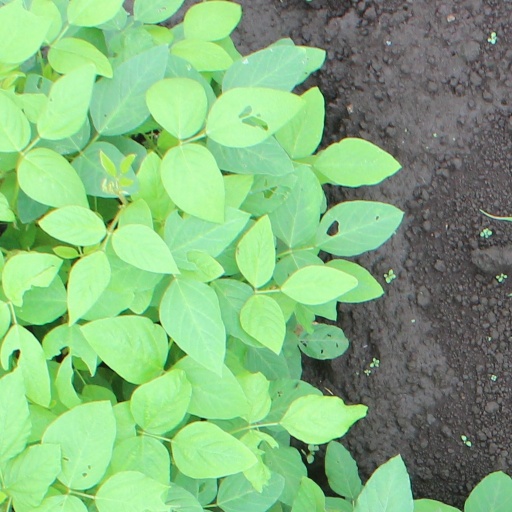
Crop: soybean